Rogue River (Oregon)

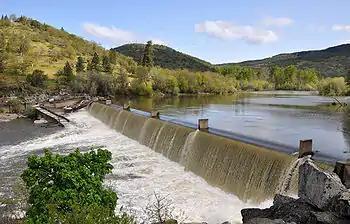
Gold Ray Dam in April 2010, with fish ladder visible on opposite shore

In 1904, brothers C.R. and Frank Ray built the Gold Ray Dam, a log structure, to generate electricity near Gold Hill. They installed a fish ladder. The California-Oregon Power Company, which later became Pacific Power, acquired the dam in 1921. Replacing the log dam in 1941 with a concrete structure high, it added a new fish ladder and a fish-counting station. The company closed the hydroelectric plant in 1972, although the fish ladder remained, and biologists from the Oregon Department of Fish and Wildlife used the station to count migrating salmon and steelhead. Jackson County, which owned the dam, had it removed with the help of a $5 million federal grant approved in June 2009. The dam was demolished in the summer of 2010.